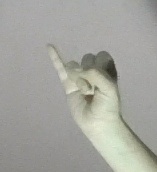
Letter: meem